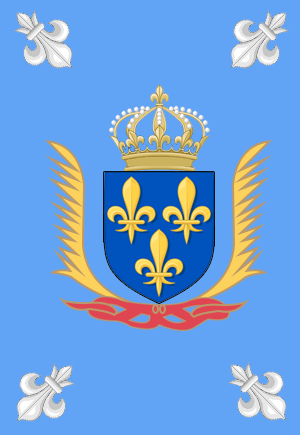
Drapeau de Carillon
Le terme Canadien français ou Canadien-français, désigne les Canadiens d'ascendance et de culture françaises. De 1763 au milieu du XXᵉ siècle, les Canadiens français forment une population aspirant à une plus grande émancipation et reconnaissance de la part du gouvernement fédéral canadien. Reconnue officiellement en tant que nation, ils sont plutôt considérés aujourd'hui comme une origine ethnique dont les ancêtres ont fondé le Canada de la Nouvelle-France aux XVIIᵉ et XVIIIᵉ siècles. Avec les Acadiens, Brayons, Cadiens, et Métis, ils composent la francophonie nord-américaine issue de l'Amérique française. Les Canadien français comptent parmi les nations fondatrices de la Confédération canadienne et représentent l'un des grands groupes ethniques du Canada avec les Premières Nations et les Canadiens anglais. Ils constituent toujours l'ethnie majoritaire au Québec.